History of Baldwin Wallace University

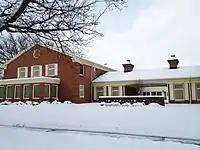
Ernsthausen Hall

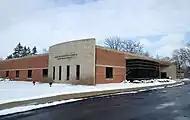
Thomas Center for Innovation and Growth

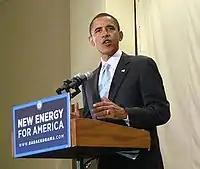
President Barack Obama speaking at BW's Lou Higgins center in 2008

The 21st century at BW can be defined in several ways: the renovation of the campus established by Alfred Bonds; the growth of the campus academically and physically to adapt to a competitive college market; and the end of the presidency of Mark H. Collier and the beginning of Richard Durst's presidency. Signs of this can be seen starting in the middle of the century's first decade. BW started to offer classes at BW East in Beachwood, OH. BW has a satellite campus located in Beachwood, Ohio. The facility is called BW's Center for Adult Learning in Beachwood. Much of the time, the site is simply referred to as B-W East. The site focuses on the needs of working adults and their employers. The facility is located at Landmark Centre Building in Beachwood.